Haywards Heath railway station

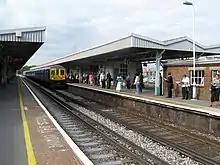
Northbound view of platform 2 in 2008

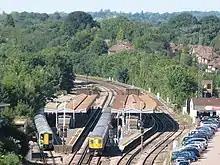
Northbound view of the station in 2008

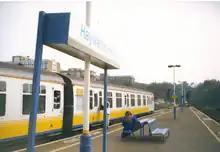
A former Connex South Central train at Haywards Heath station in 2002

The London and Brighton Railway opened its main line from a junction with the London and Croydon Railway at Norwood as far as Haywards Heath on 12 July 1841, with a coach service to take passengers on the remainder of their journey towards Brighton. This was the result of a roof fall during the construction of Haywards Heath Tunnel just south of the station on 2 January 1841, which killed three men. The remainder of the line to Brighton opened shortly after on 21 September of the same year.